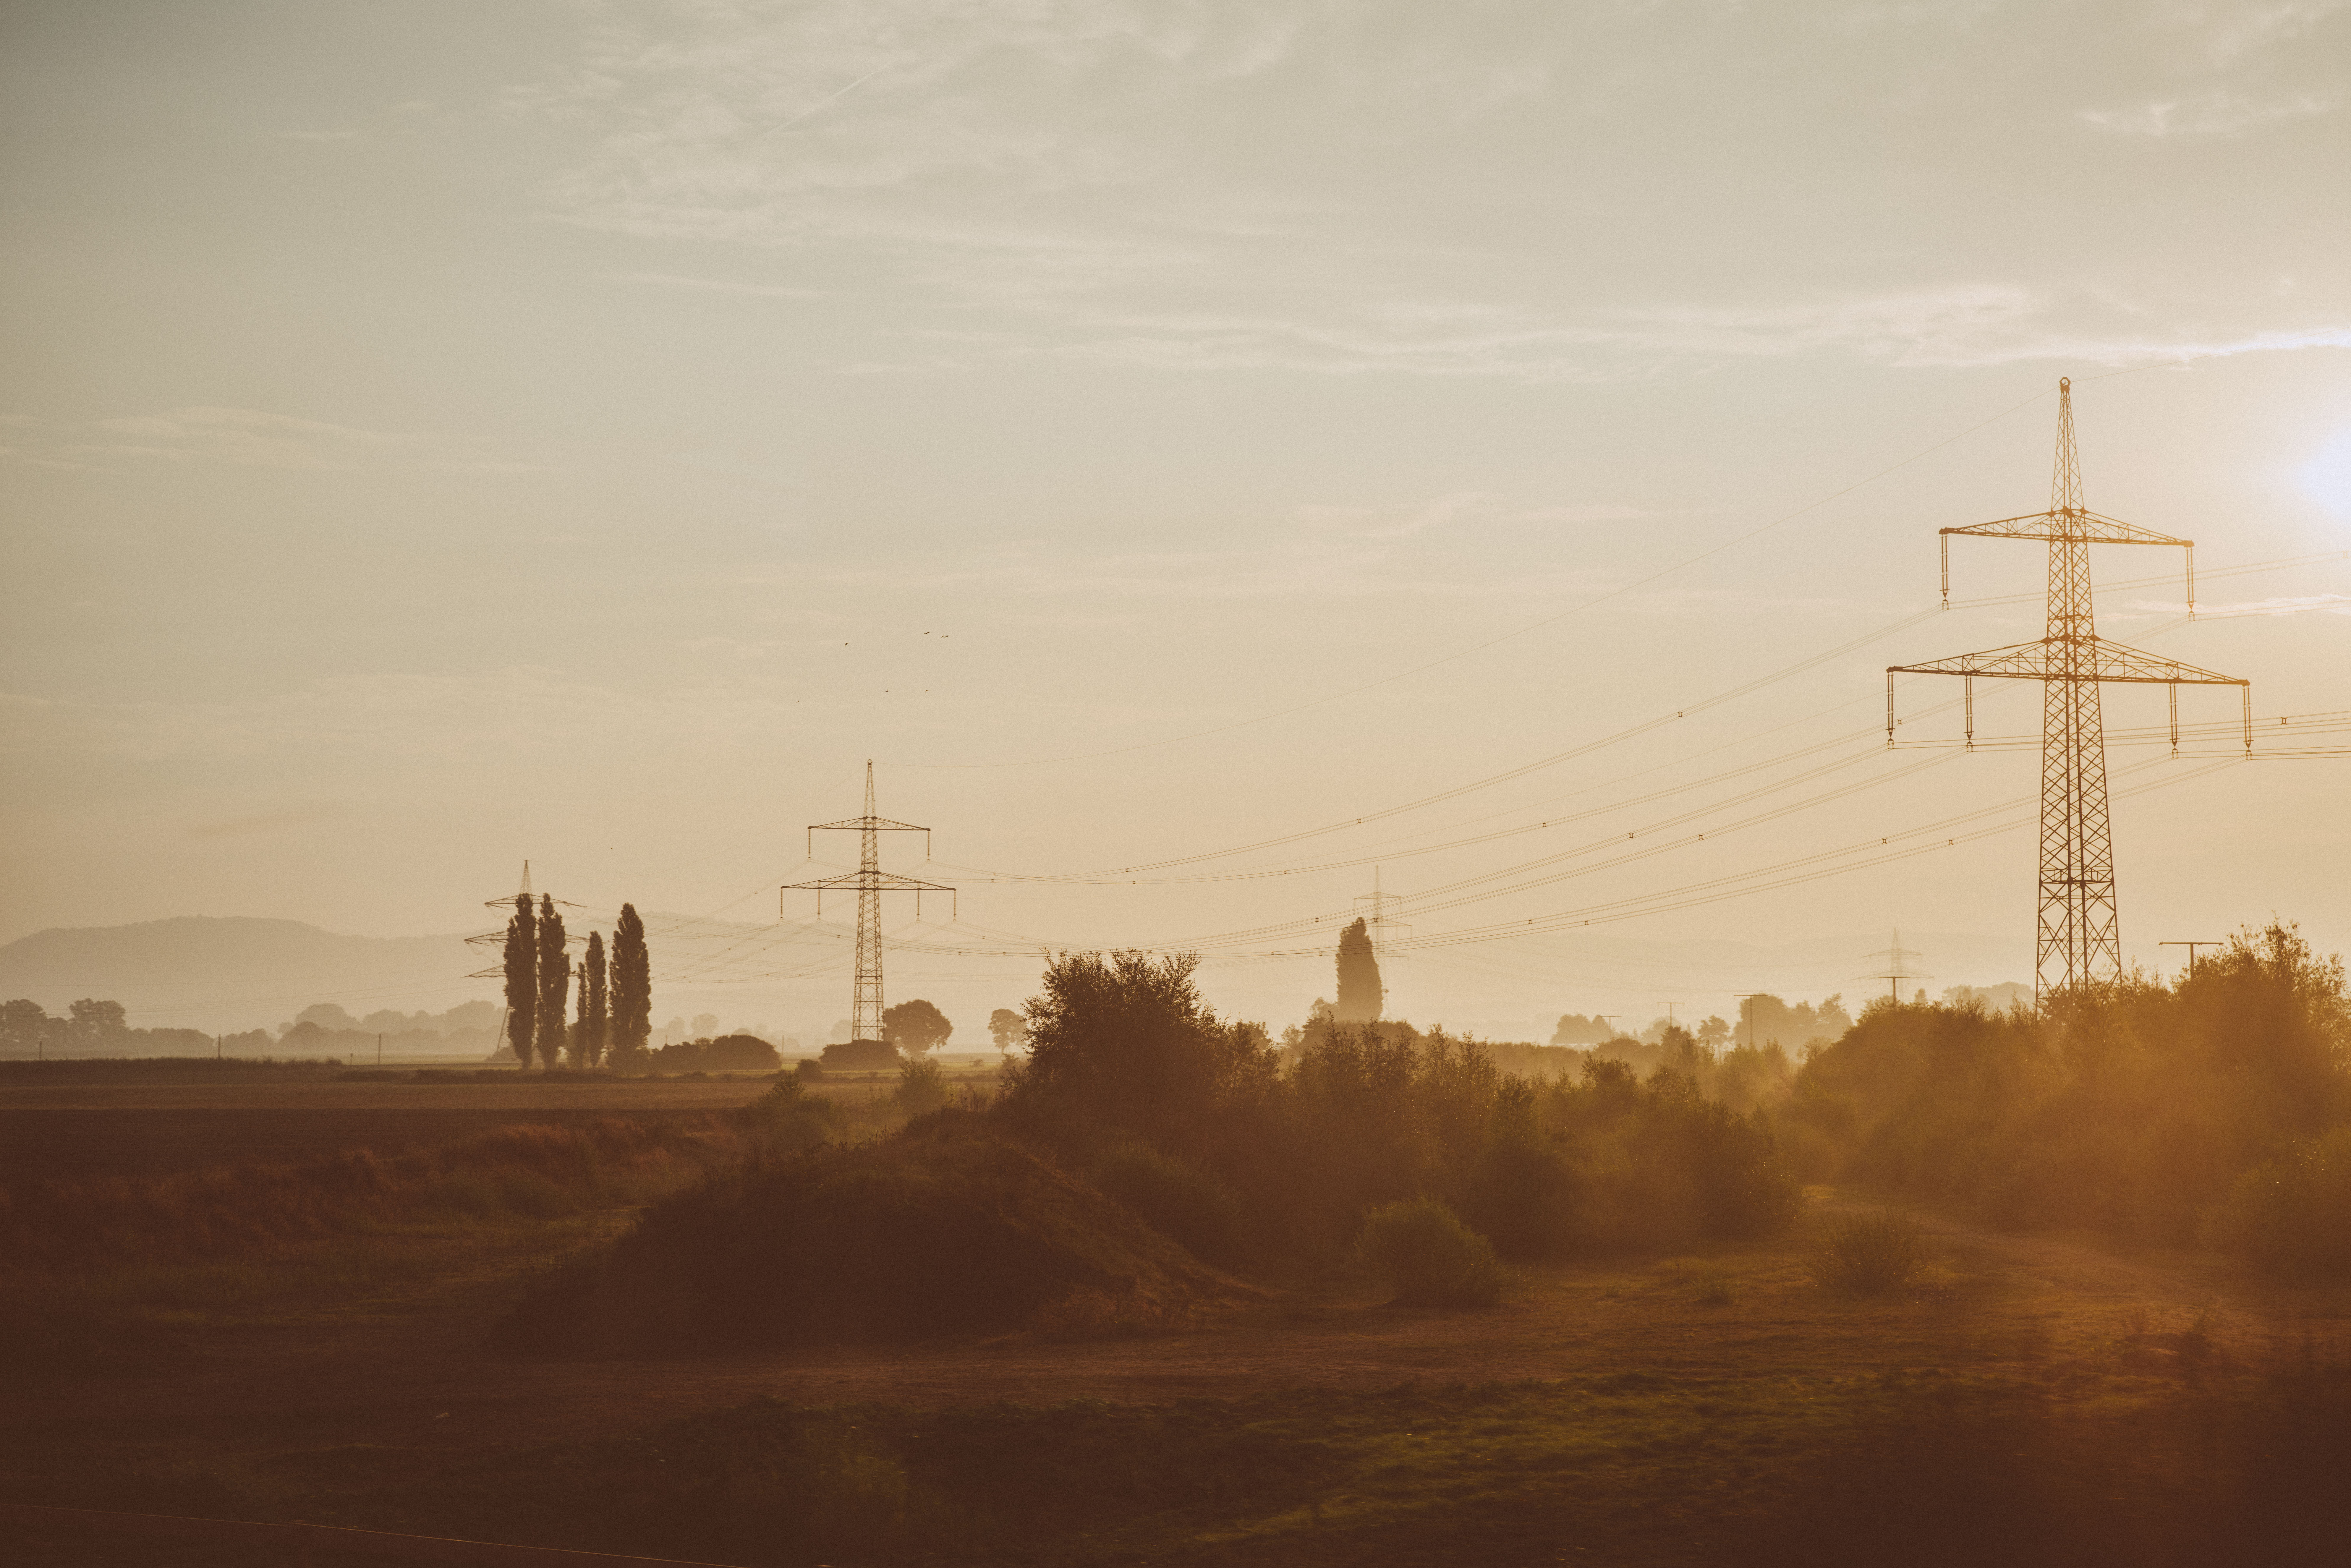
landscape, nature, horizon, sun, sunrise, sunset, sunlight, morning, dawn, dusk, europe, evening, tower, haze, electricity, energy, power, lines, europa, beauty, germany, deutschland, schweiz, landschaft, sony, bayern, bavaria, natur, strom, franconia, franken, alpha7rii, sonnenaufgang, stromtrassen, nordsdachse, forchheim, beautifull, fromthetrain, walberla, ehrenbrg, frnkische, atmospheric phenomenon